Naihaa

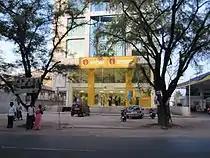
A shopping outlet of the wardrobe store Naihaa on Mettupalayam Road, Coimbatore

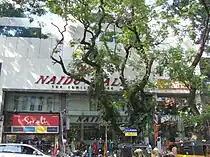
The main Naidu Hall store in Pondy Bazaar, Chennai

Naihaa (known as Naidu Hall from 1939 to 2001) is an Indian retailer of women and children's wear and wardrobe store based in the city of Chennai.